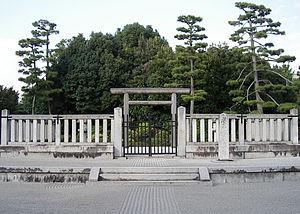
L'empereur Go-Nijō était le 94ᵉ empereur du Japon, selon l'ordre traditionnel de la succession, et a régné du 3 mars 1301 à sa mort.